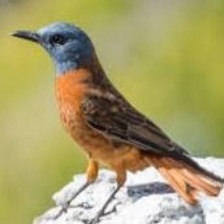
Species: CAPE ROCK THRUSH
Scientific name: MONTICOLA RUPESTRIS